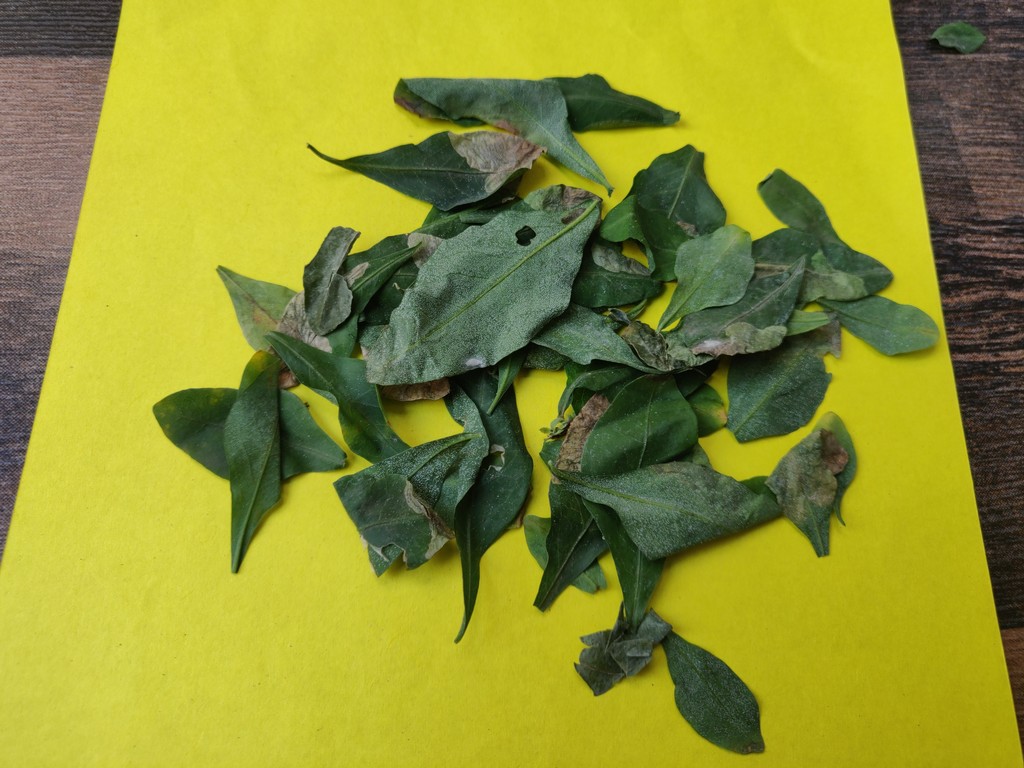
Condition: Unhealthy
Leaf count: multiple
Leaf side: unknown